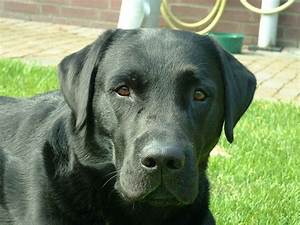
Label: dog